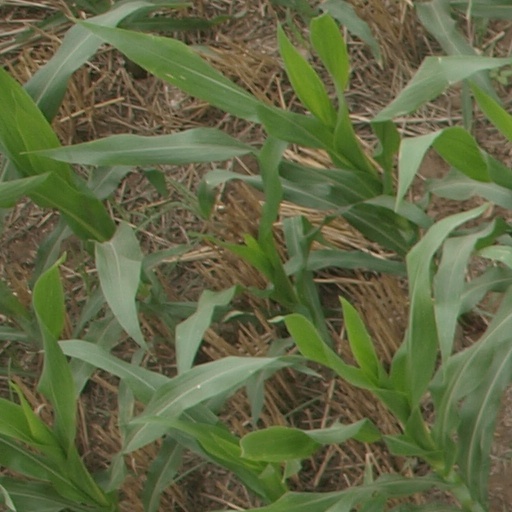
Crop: maize; corn